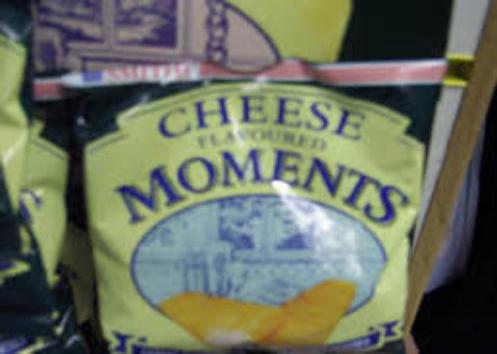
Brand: cheese flavoured moments
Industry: Food